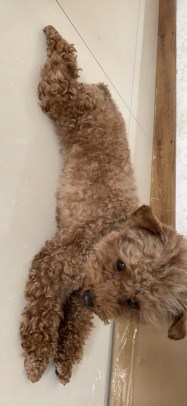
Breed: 7449-n000128-teddy